Pete Stauber

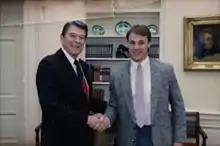
Stauber with President Reagan

Stauber was a star player for the Lake Superior State Lakers. He is credited with helping lead the Lakers to victory in the playoffs and the 1988 NCAA Division I Men's Ice Hockey Championship game. Lake Superior "became the smallest school ever to win college hockey's biggest prize." In that game, Stauber took a critical shot, described by opinion columnist Mike Mullen during Stauber's 2018 candidacy for the U.S. House of Representatives as "risky, arguably crafty, and inarguably illegal," and by "Star Tribune" sportswriter John Gilbert in his 1988 story on the championship game as the moment when "Pete Stauber got away undetected when he straight-armed the net off its moorings during a Saints rush with 1:23 to go in regulation."